University of Baeza

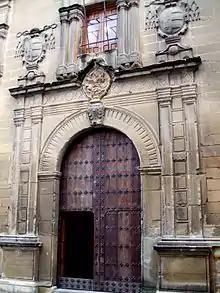
Entrance to the university building

The University of Baeza was a university in Baeza in the old Kingdom of Jaén, Spain. Established in 1538, it existed until 1824. The surviving university building was built in 1595.